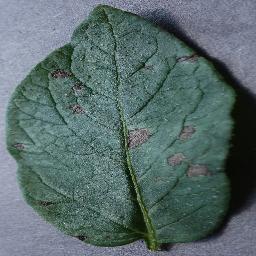
Label: Potato___Early_blight